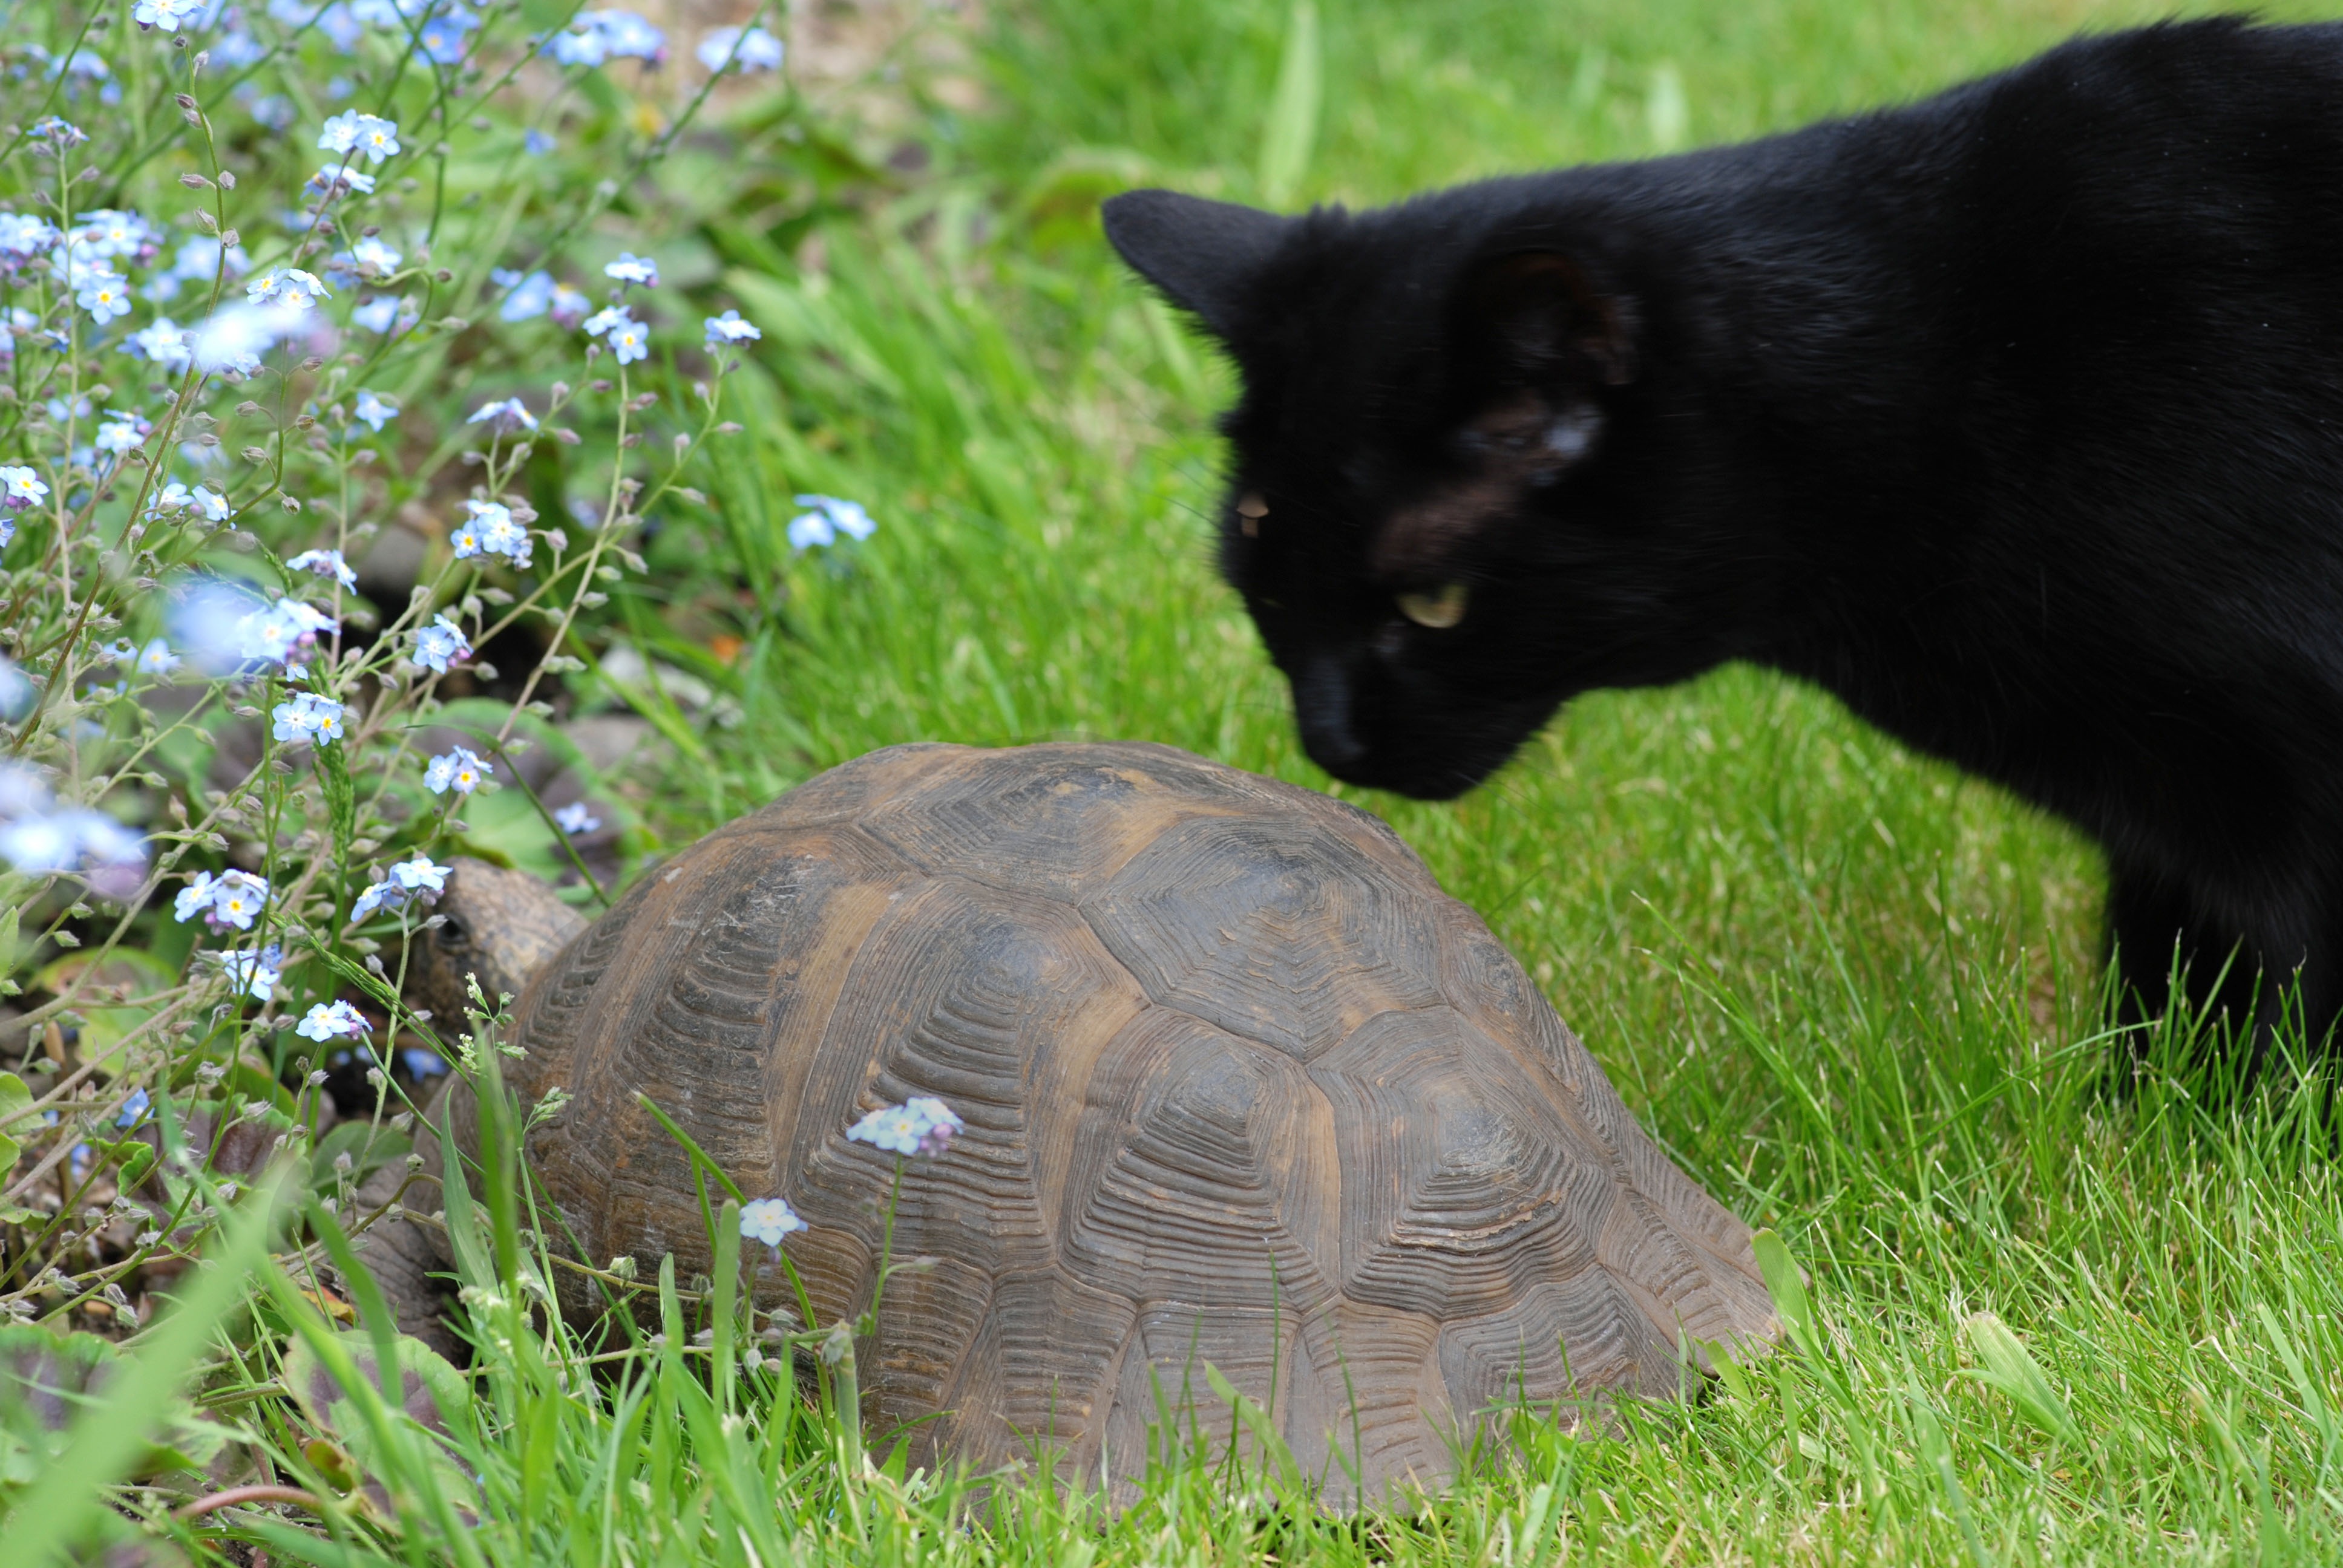
grass, flower, animal, cute, looking, wildlife, pet, cat, feline, mammal, black cat, black, fauna, playful, flowers, whiskers, tortoise, vertebrate, domestic, staring, cute cat, small to medium sized cats, cat like mammal